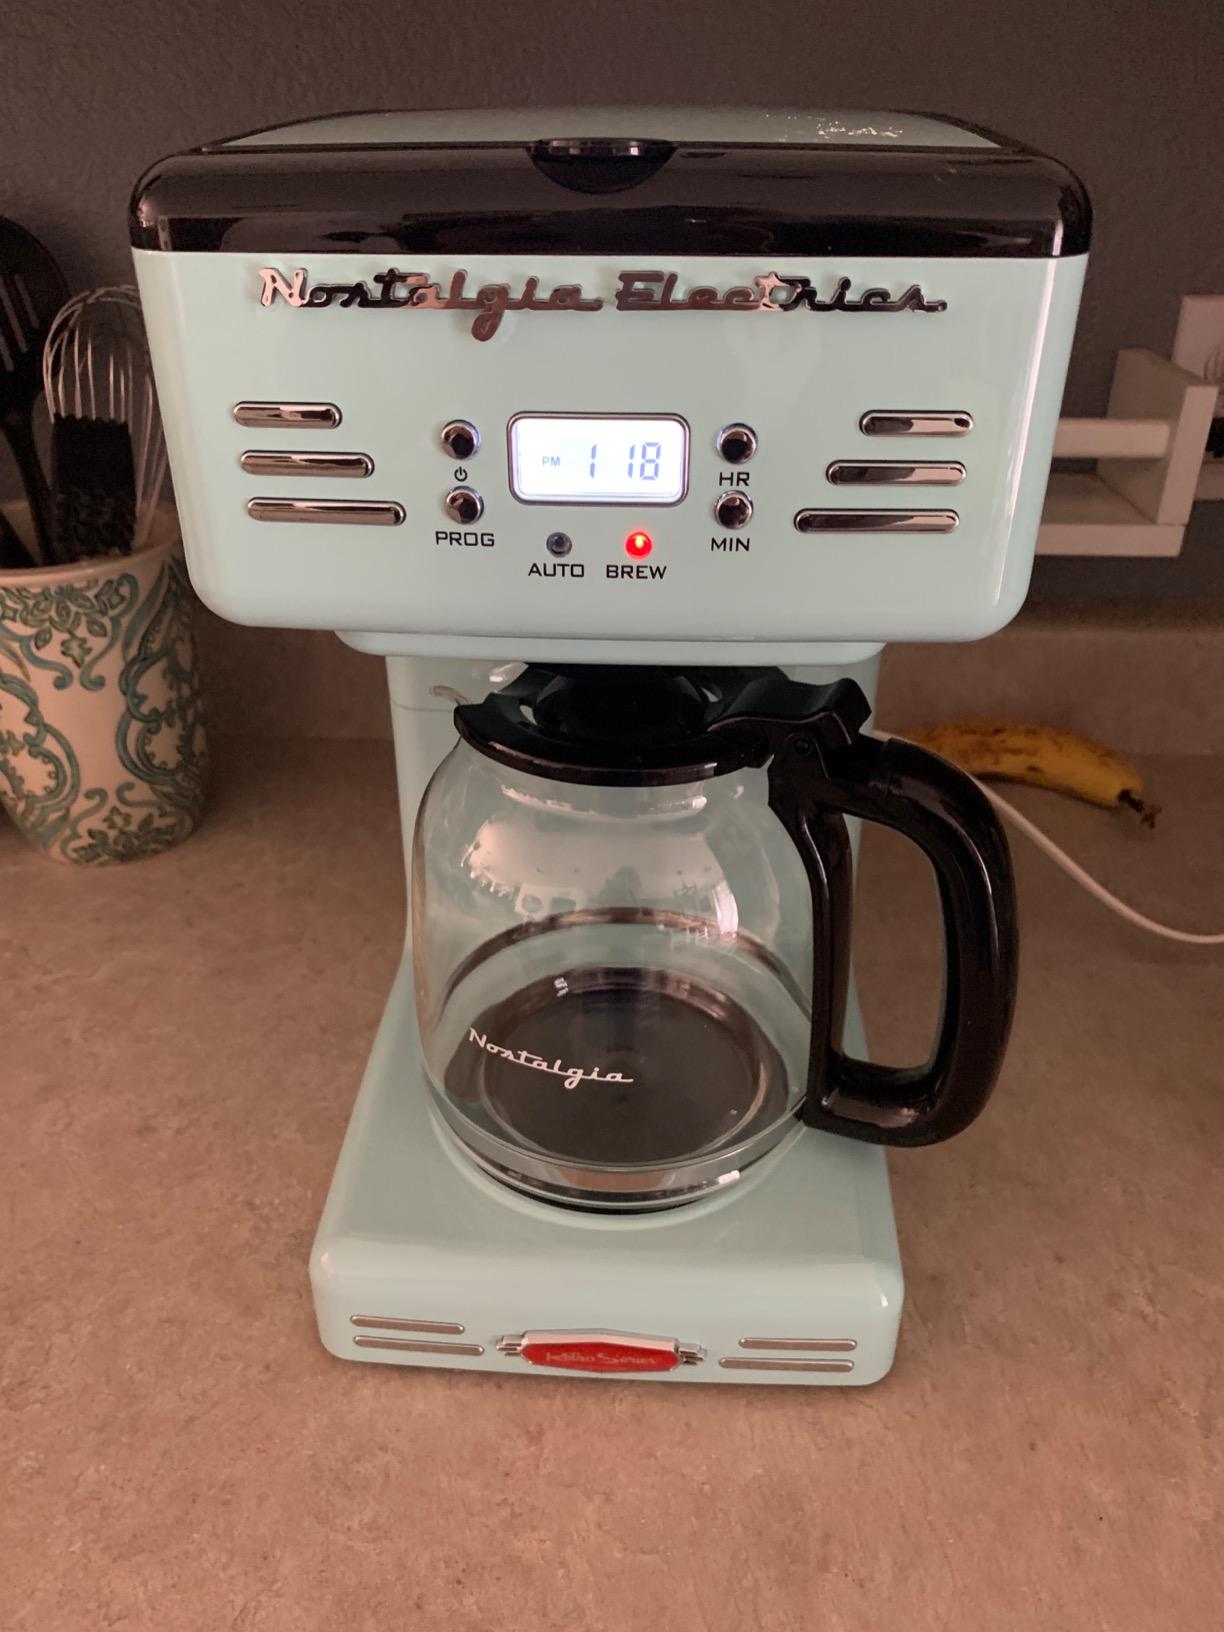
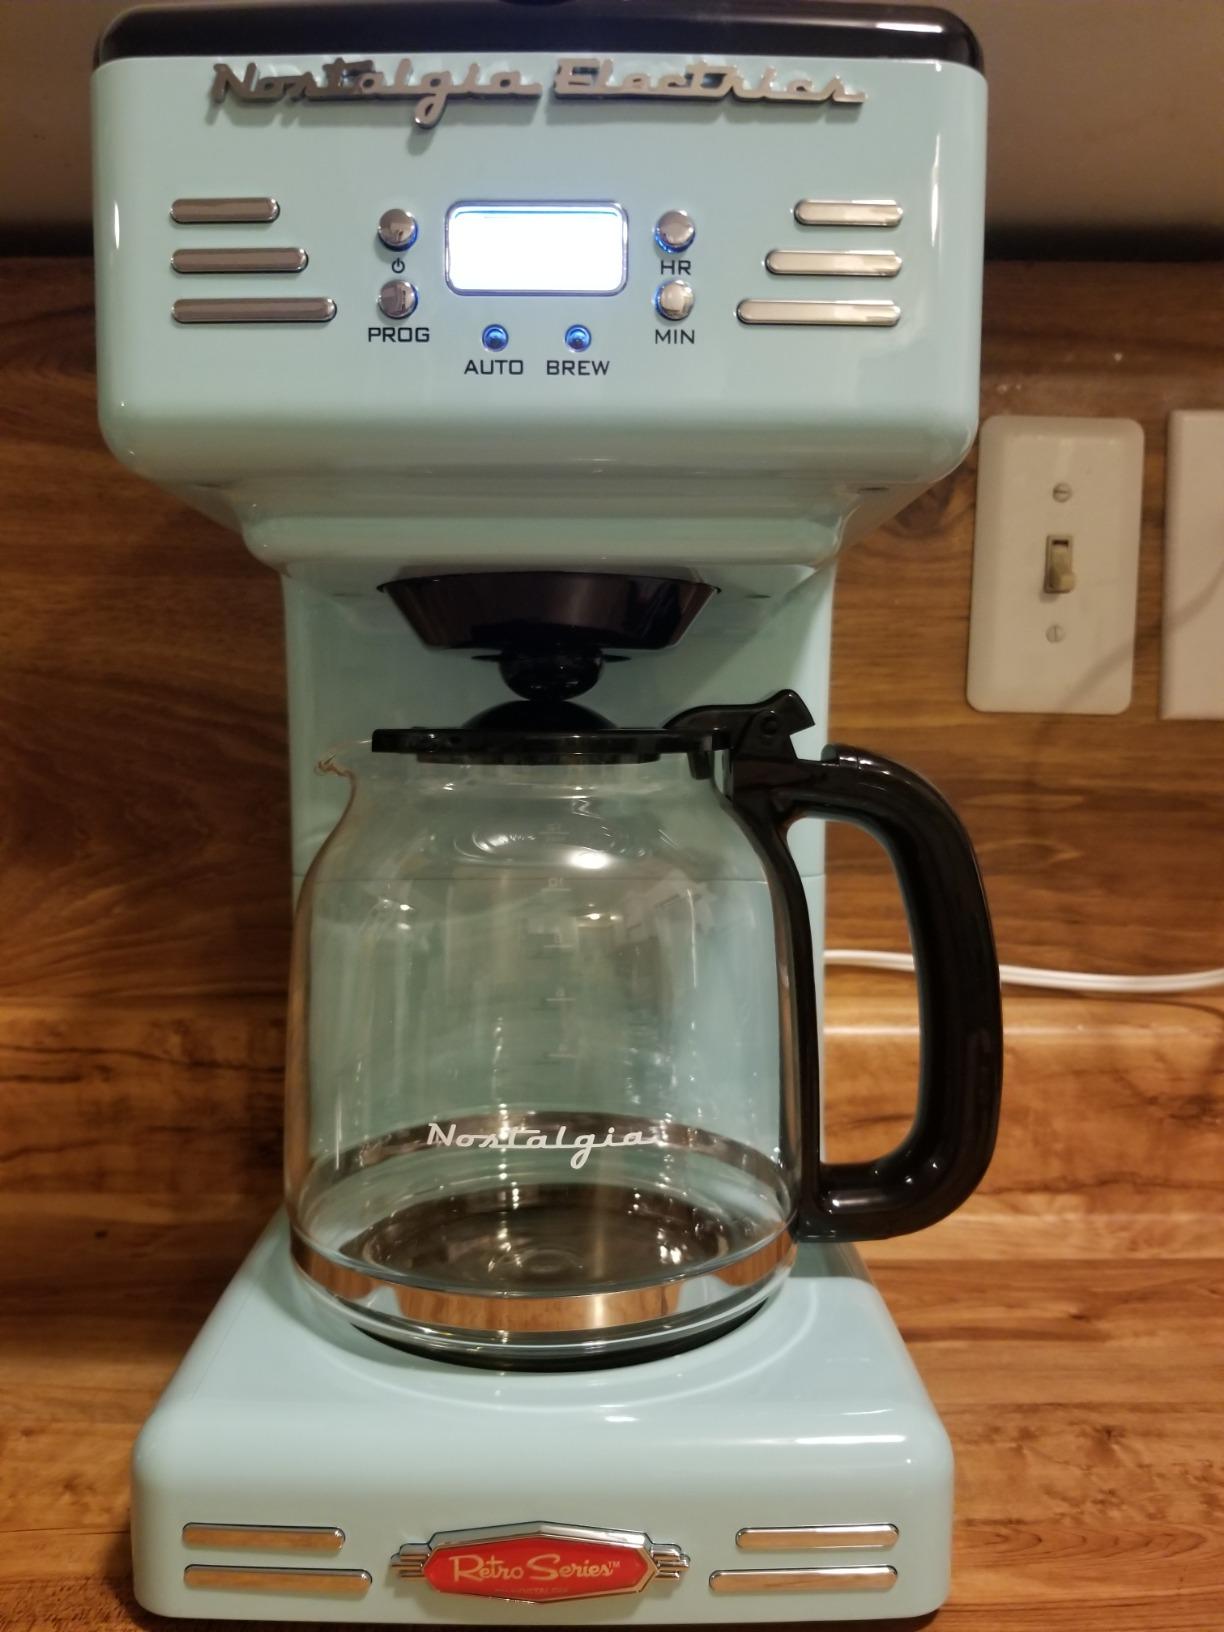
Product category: items_tea
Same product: yes